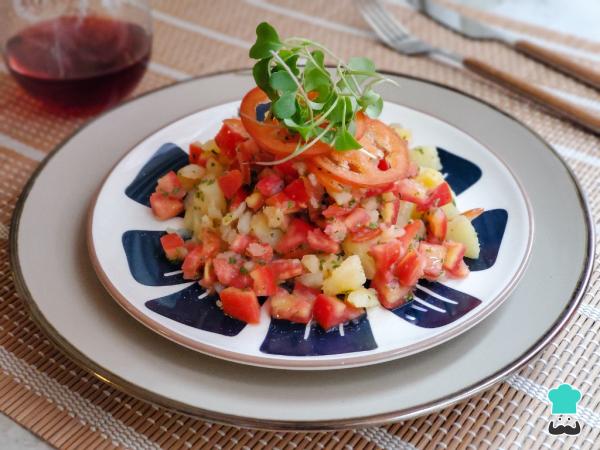
Finalmente, vierte esta mezcla de tomates sazonados sobre las papas, decora. ¡Buen provecho! Cuéntanos en los comentarios tu opinión y comparte con nosotros una fotografía del resultado final.